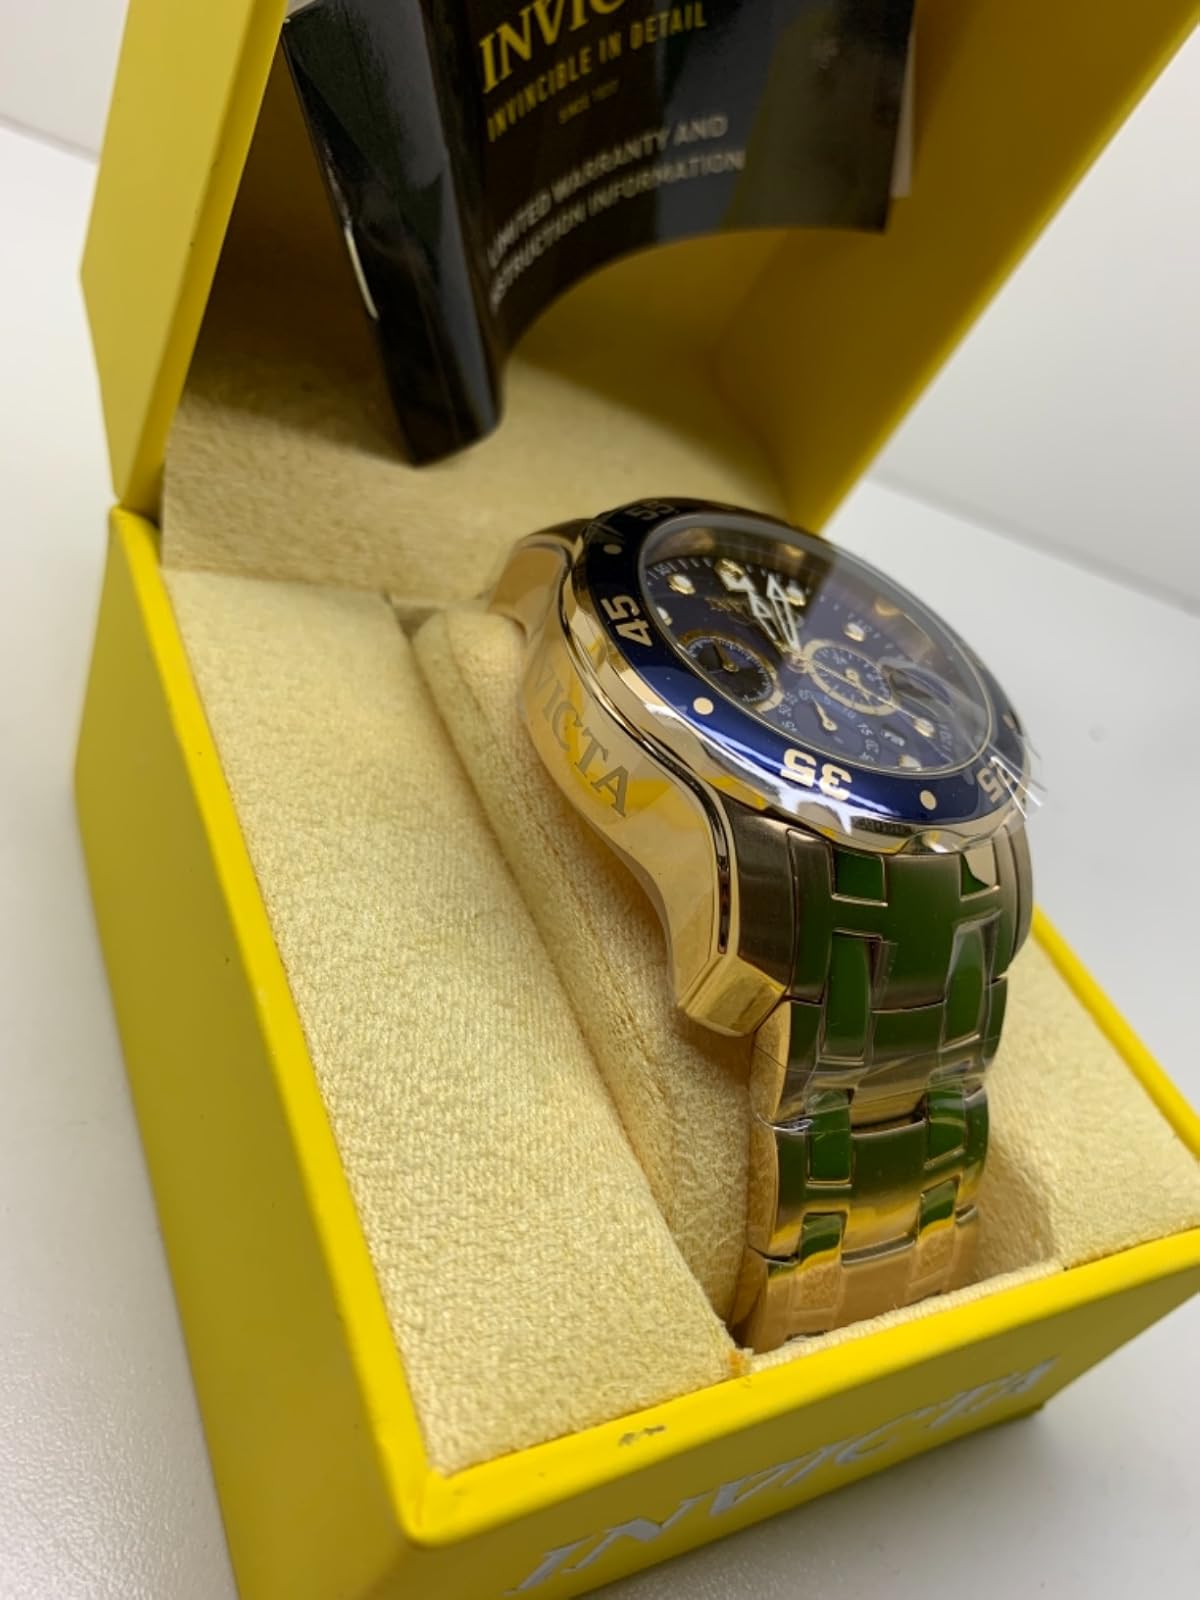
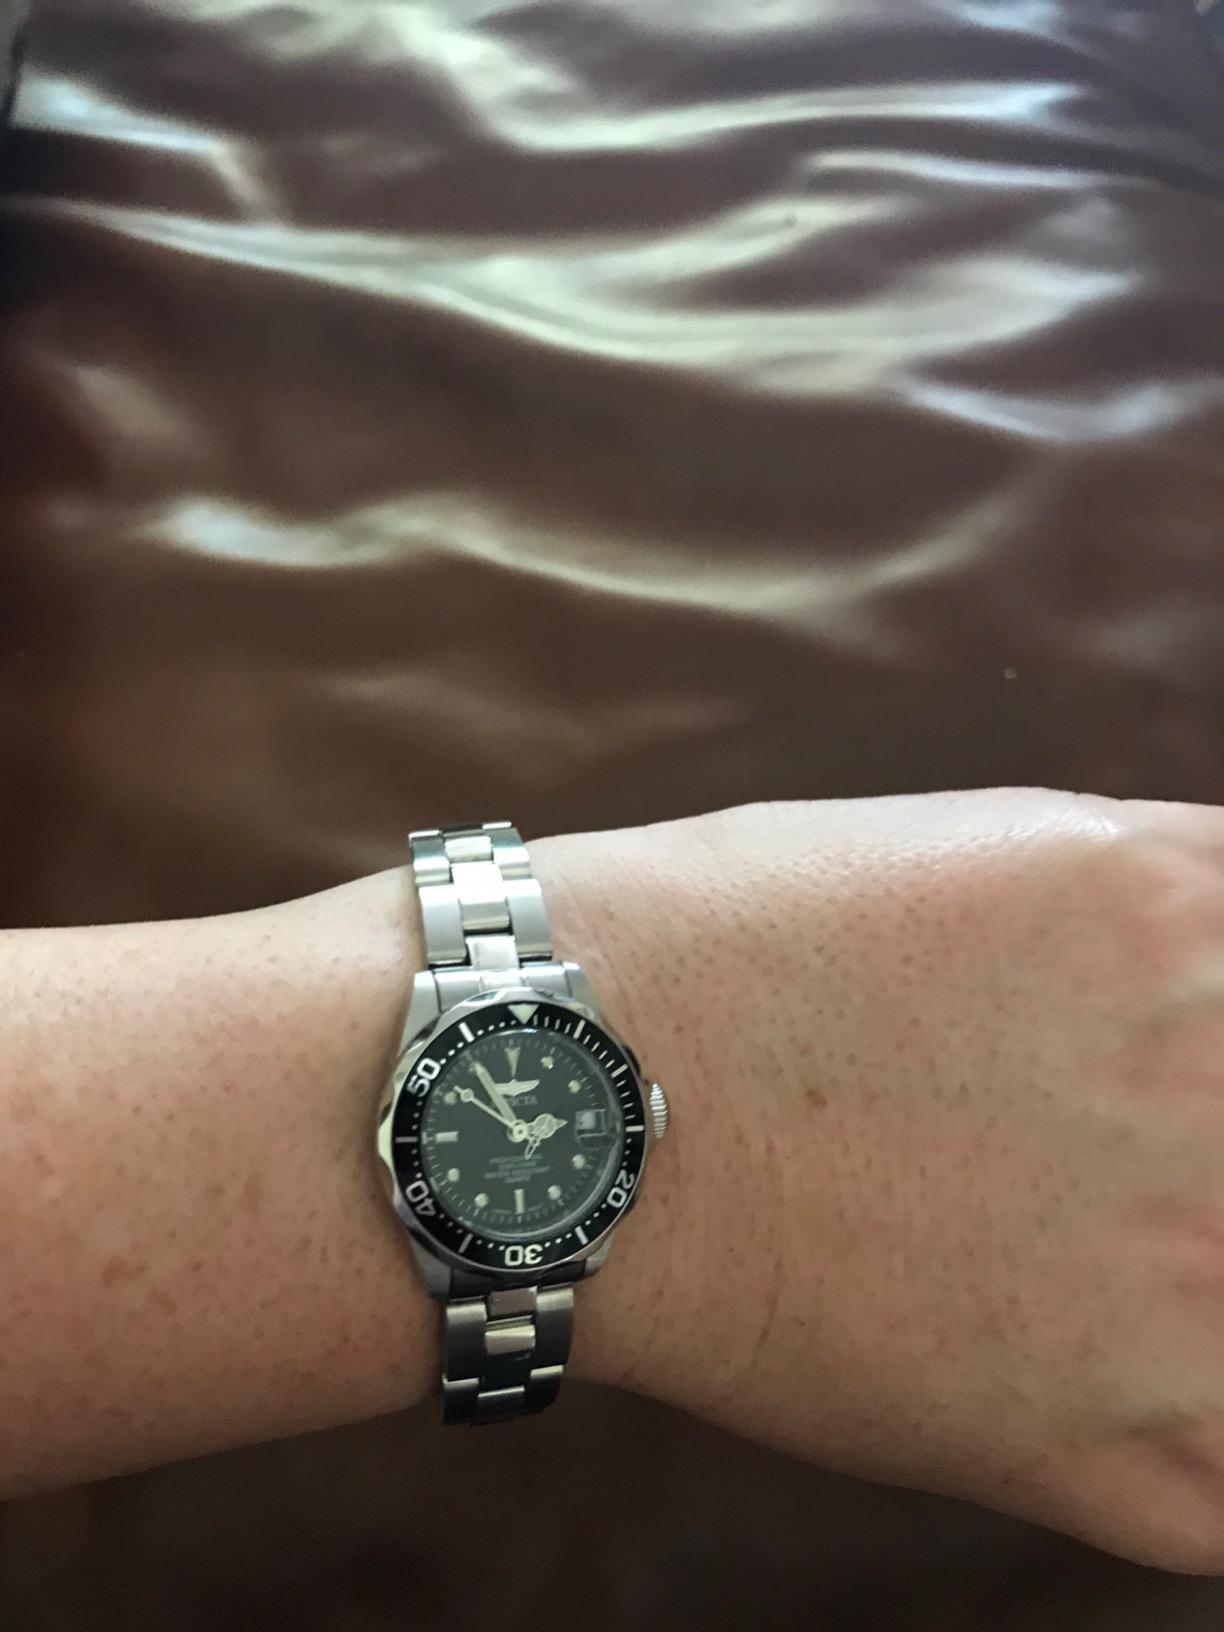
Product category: accessories_watch
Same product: no